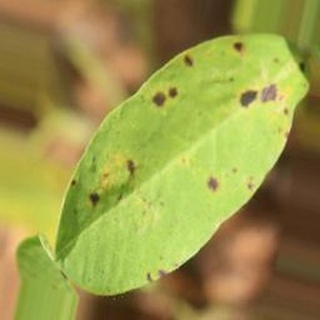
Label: groundnut_late_leaf_spot